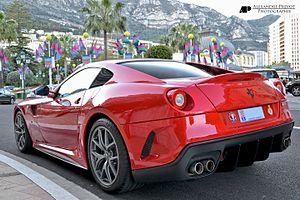
La Ferrari 599 GTB Fiorano est une voiture de sport produite par le constructeur italien Ferrari. Apparue en 2006, elle remplace les Ferrari 575M GTC et Ferrari 575M Maranello commercialisées en 2002, et succède, plus généralement, à la lignée des Ferrari 550 Maranello introduite en 1996.